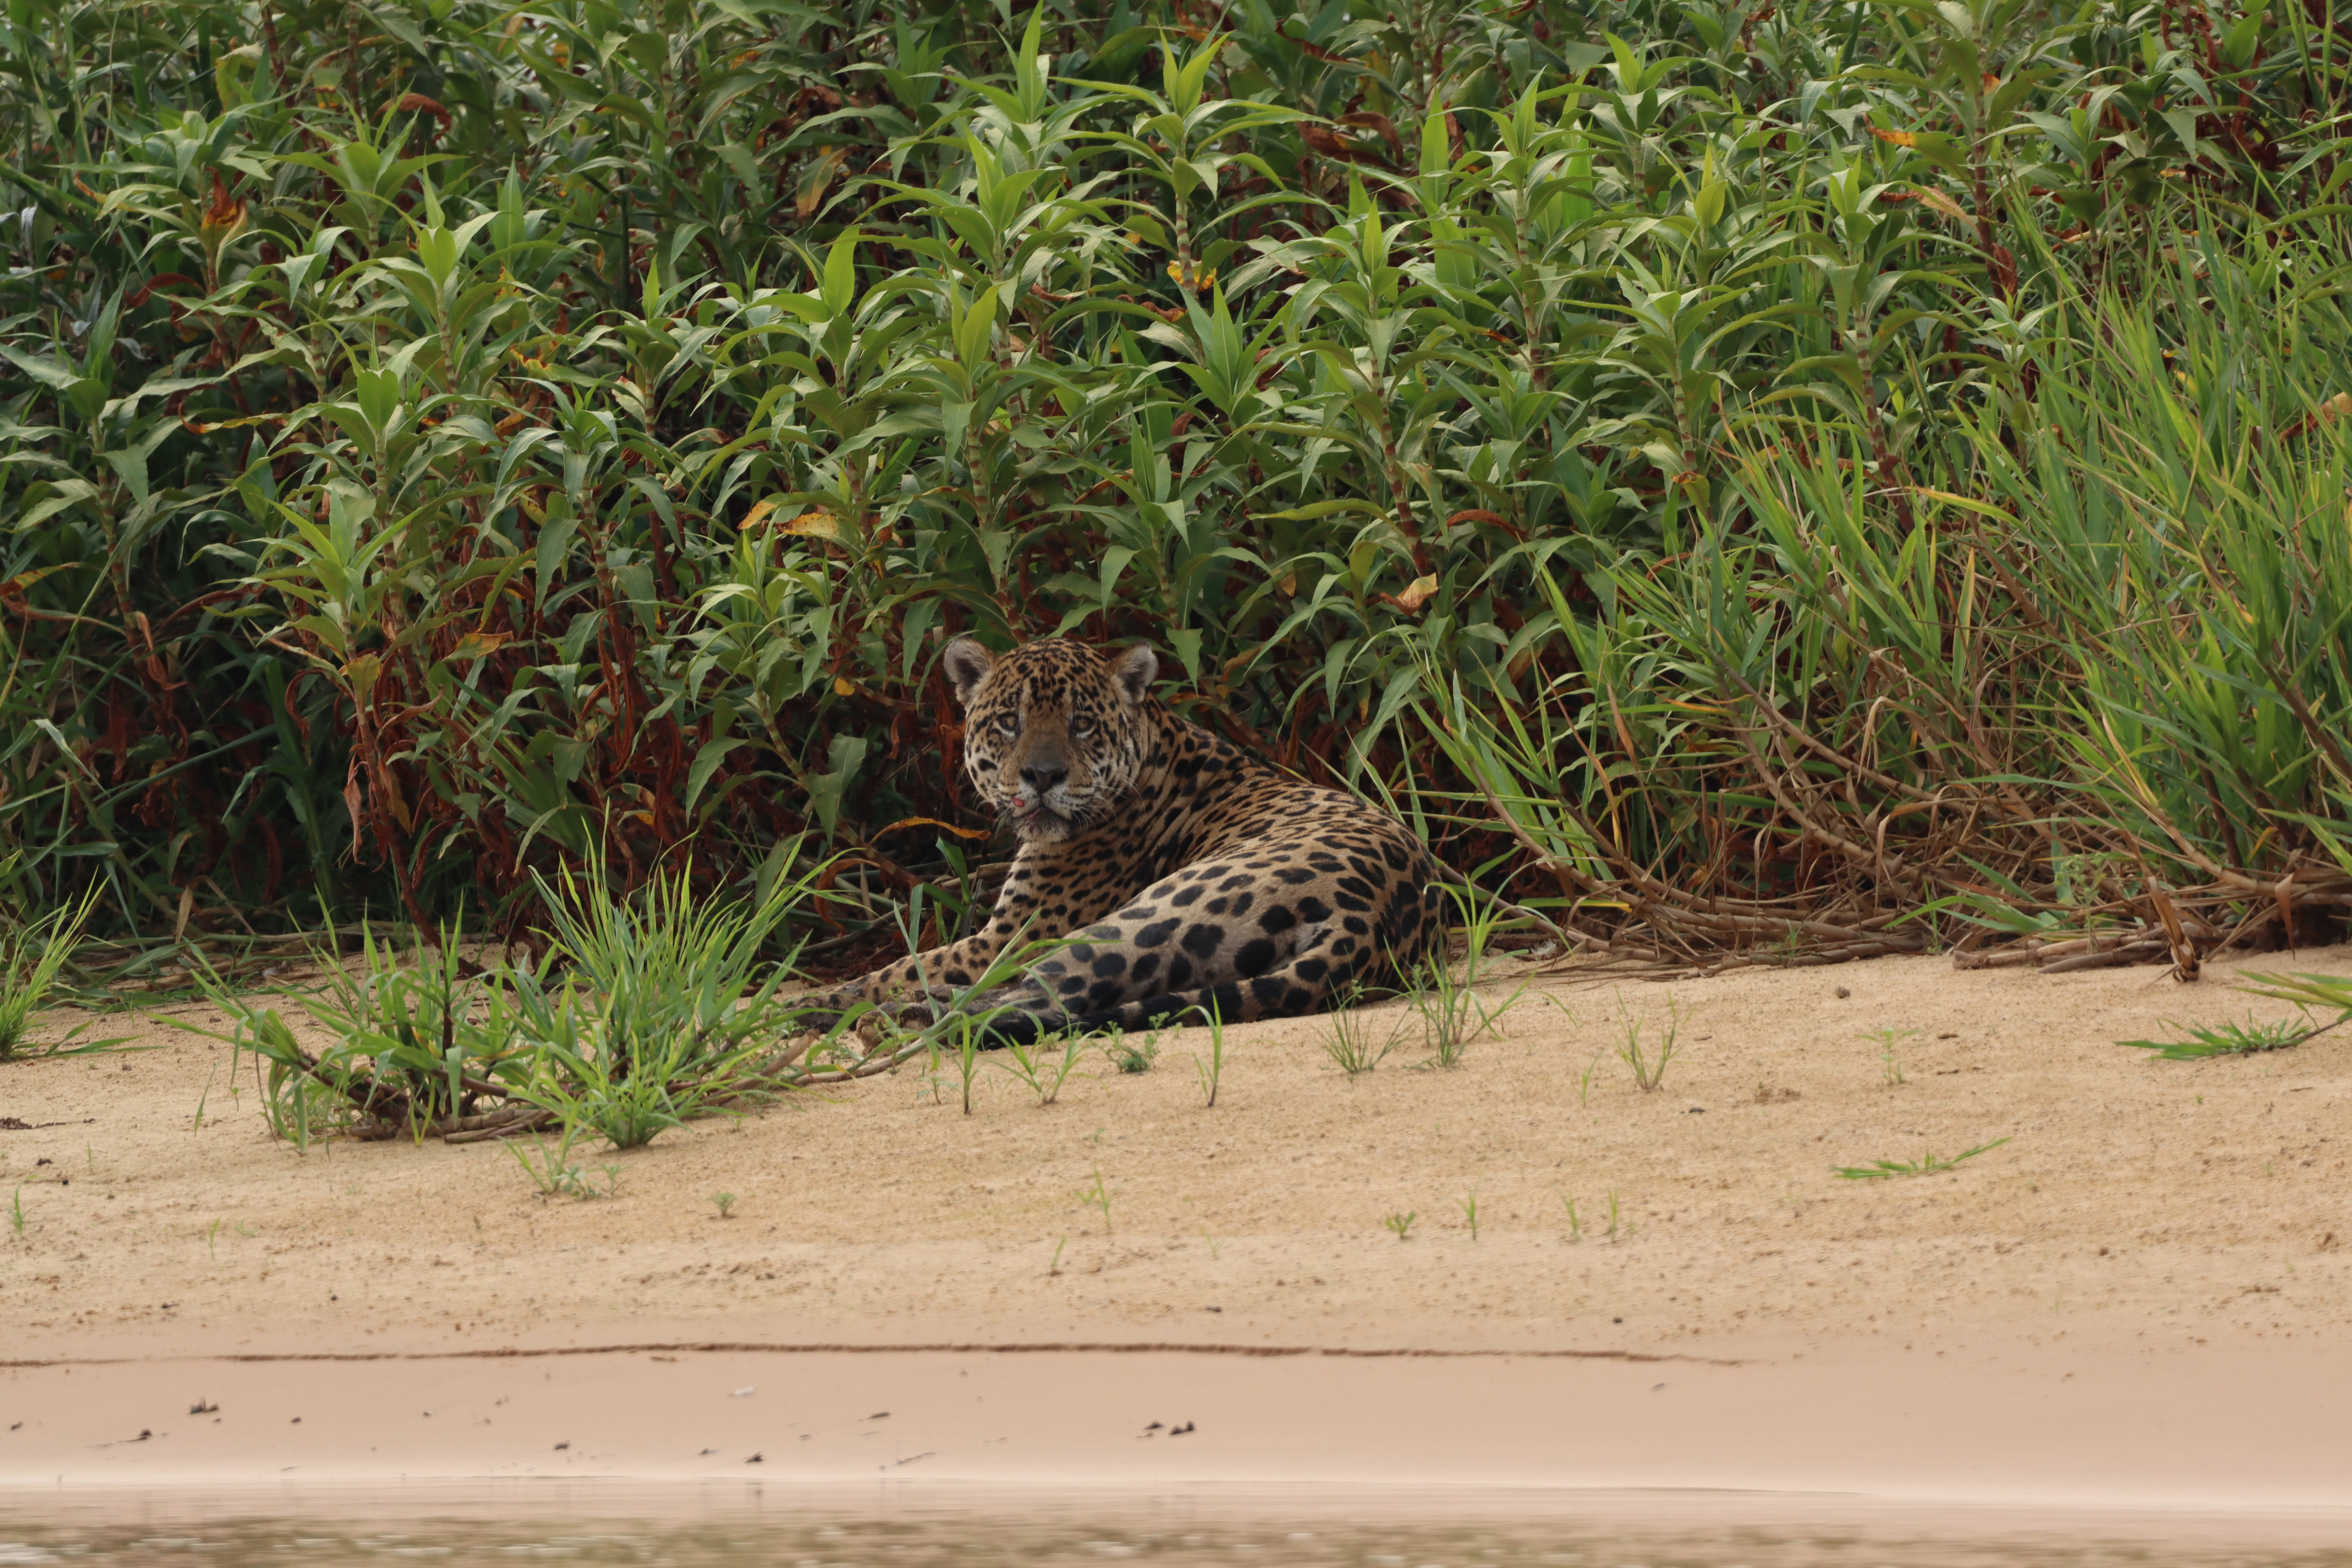
Jaguar: Tomas